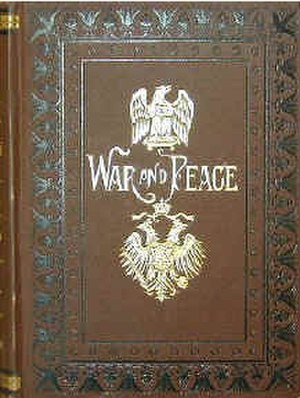
Krig og fred
en engelsk udgave.
Krig og fred er en verdenskendt roman af den russiske forfatter Lev Tolstoj udgivet i 1869. Den og Anna Karenina fra 1877 er Tolstojs vigtigste værker.